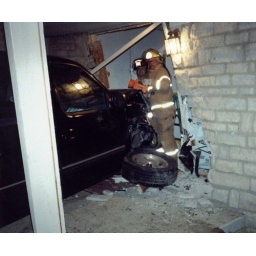
bentwood farms truck in house